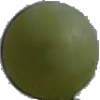
Label: Grape White 4